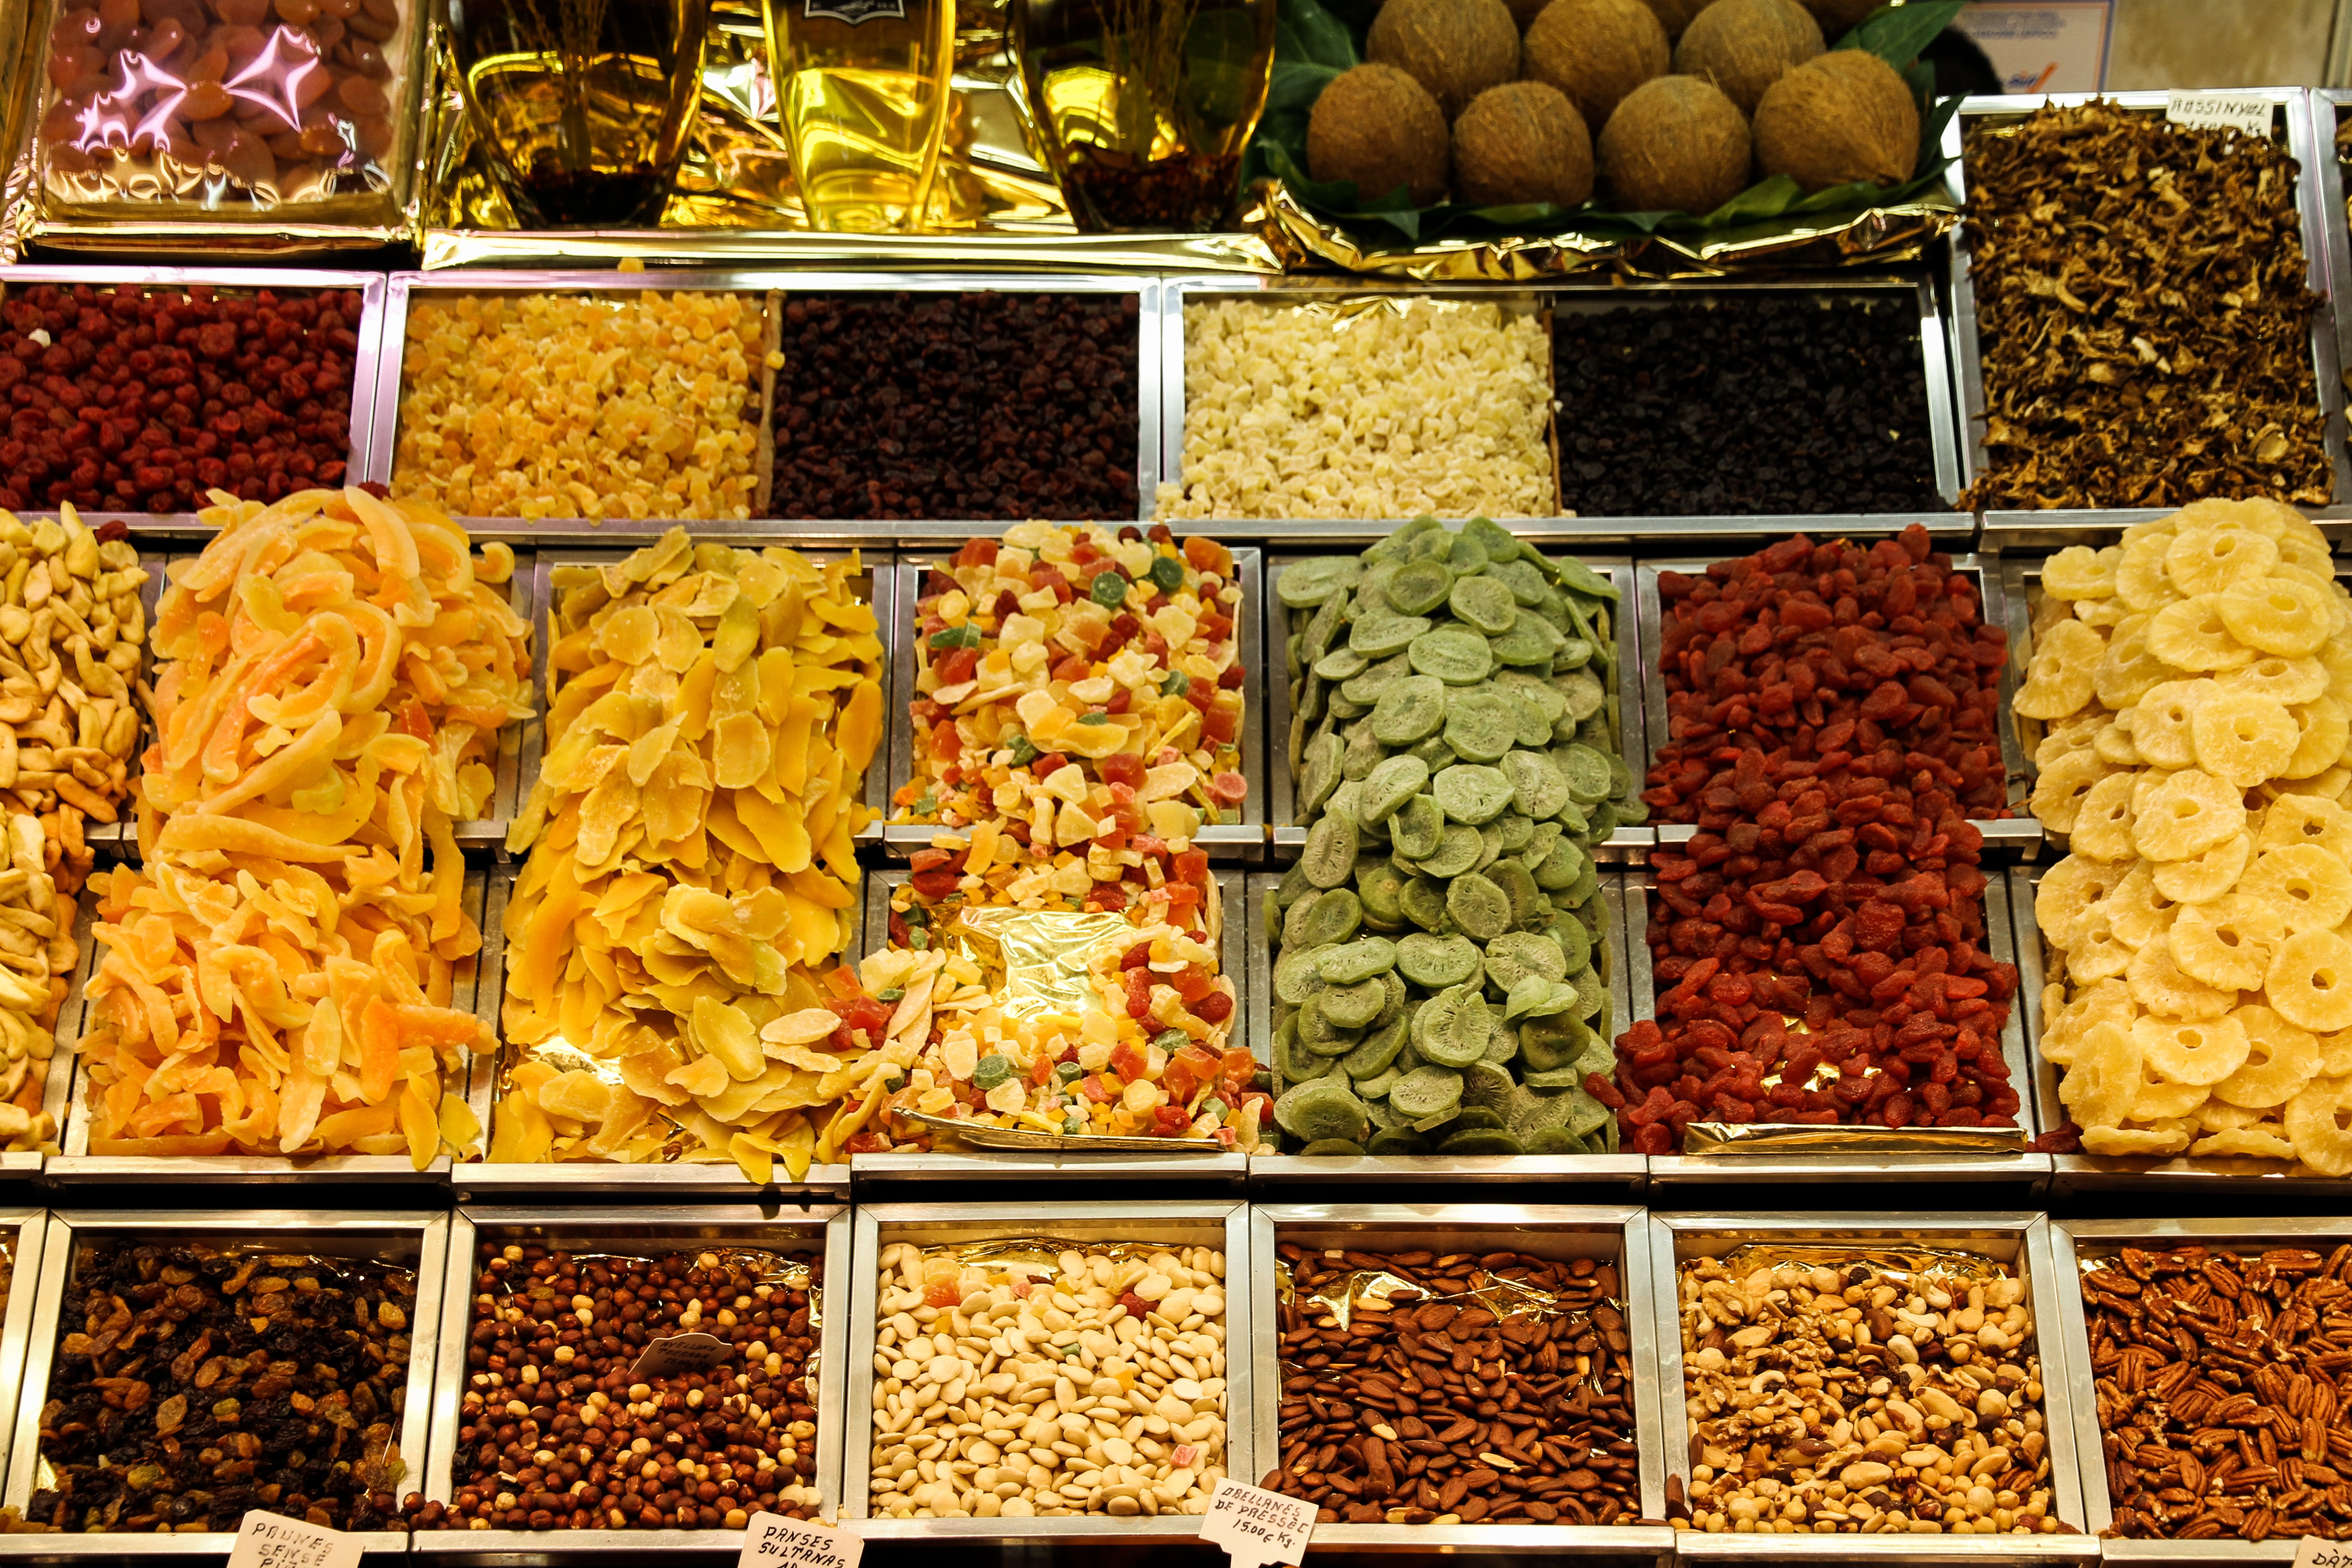
fruit, city, dish, meal, food, produce, bazaar, market, dried, breakfast, dessert, buffet, public space, dried fruit, called rothmans, candied, snack food